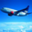
Label: airplane